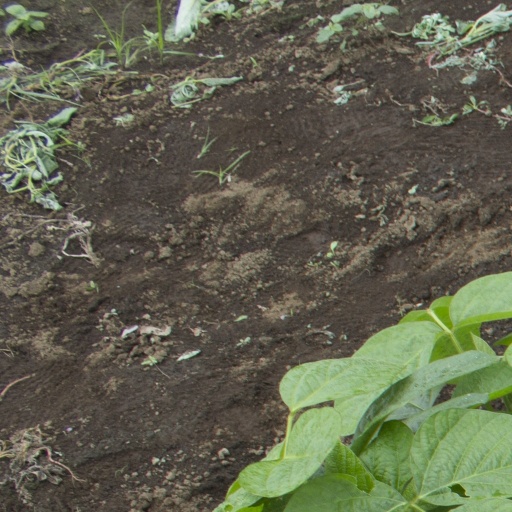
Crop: soybean